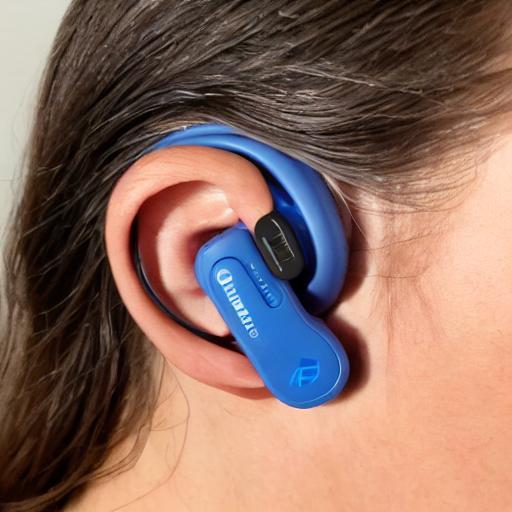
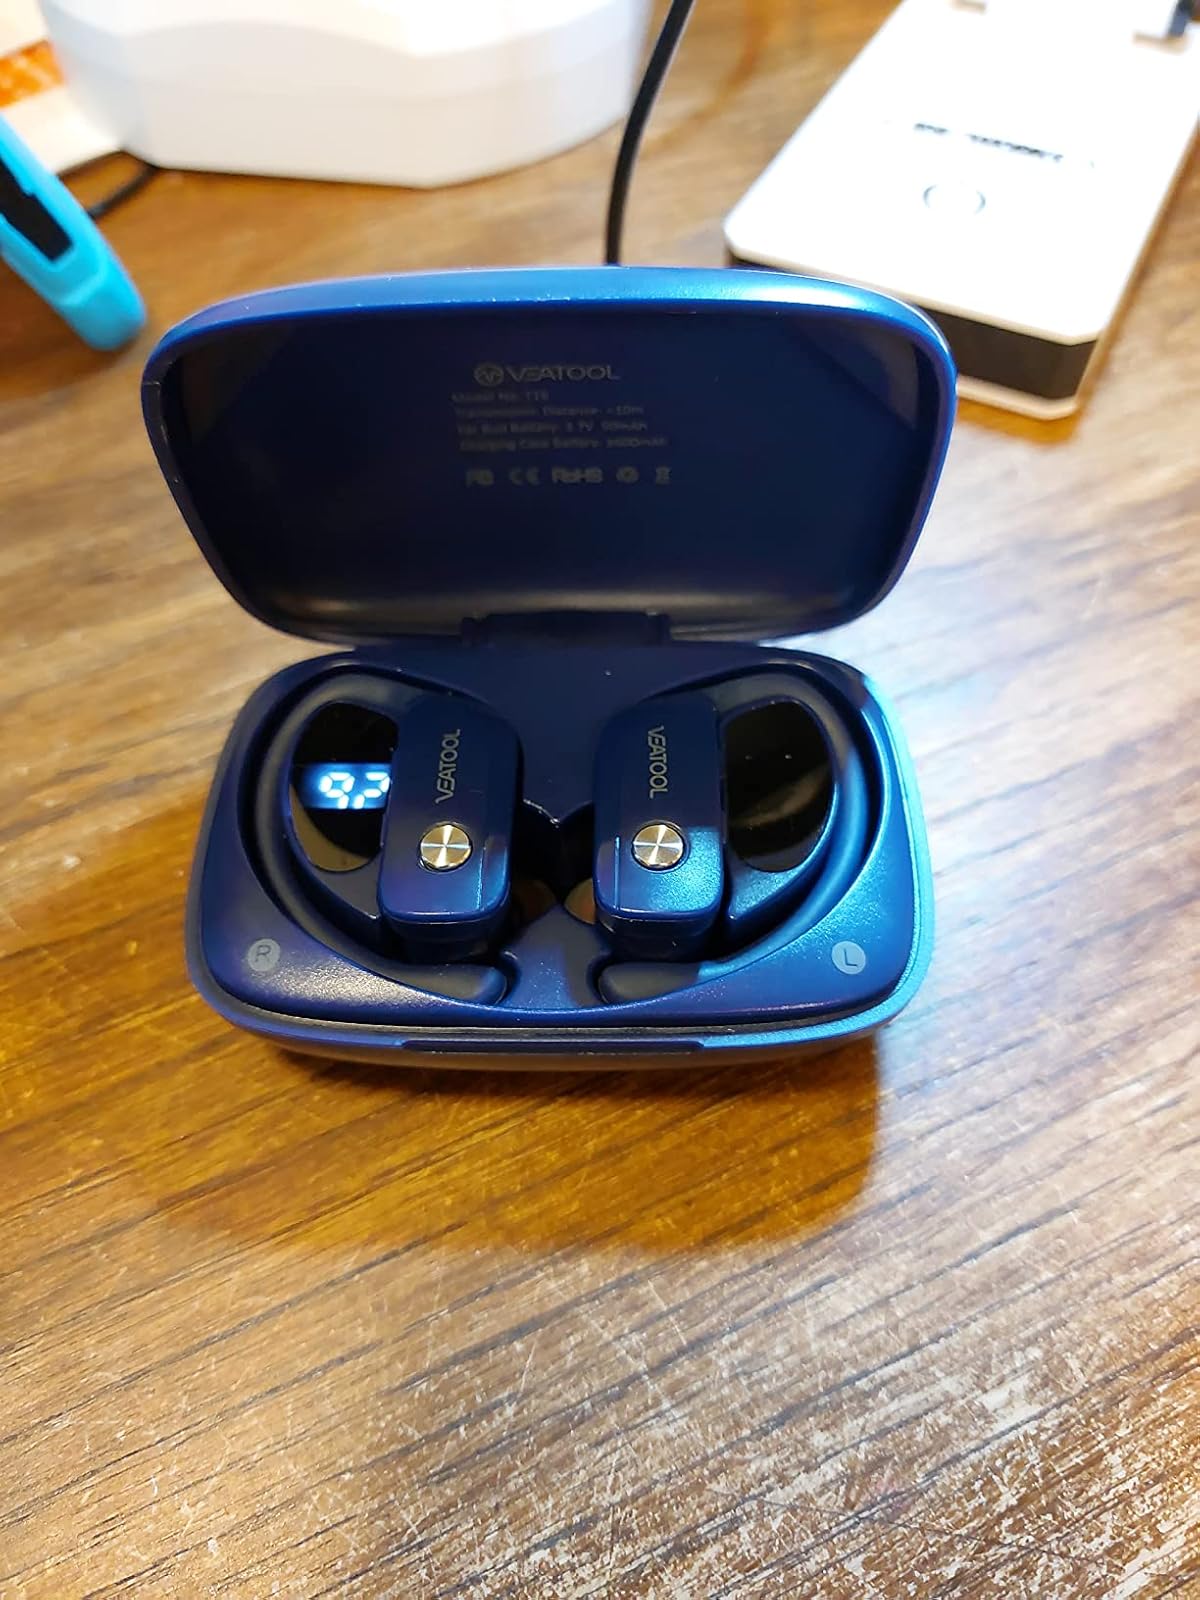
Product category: earbuds
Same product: no